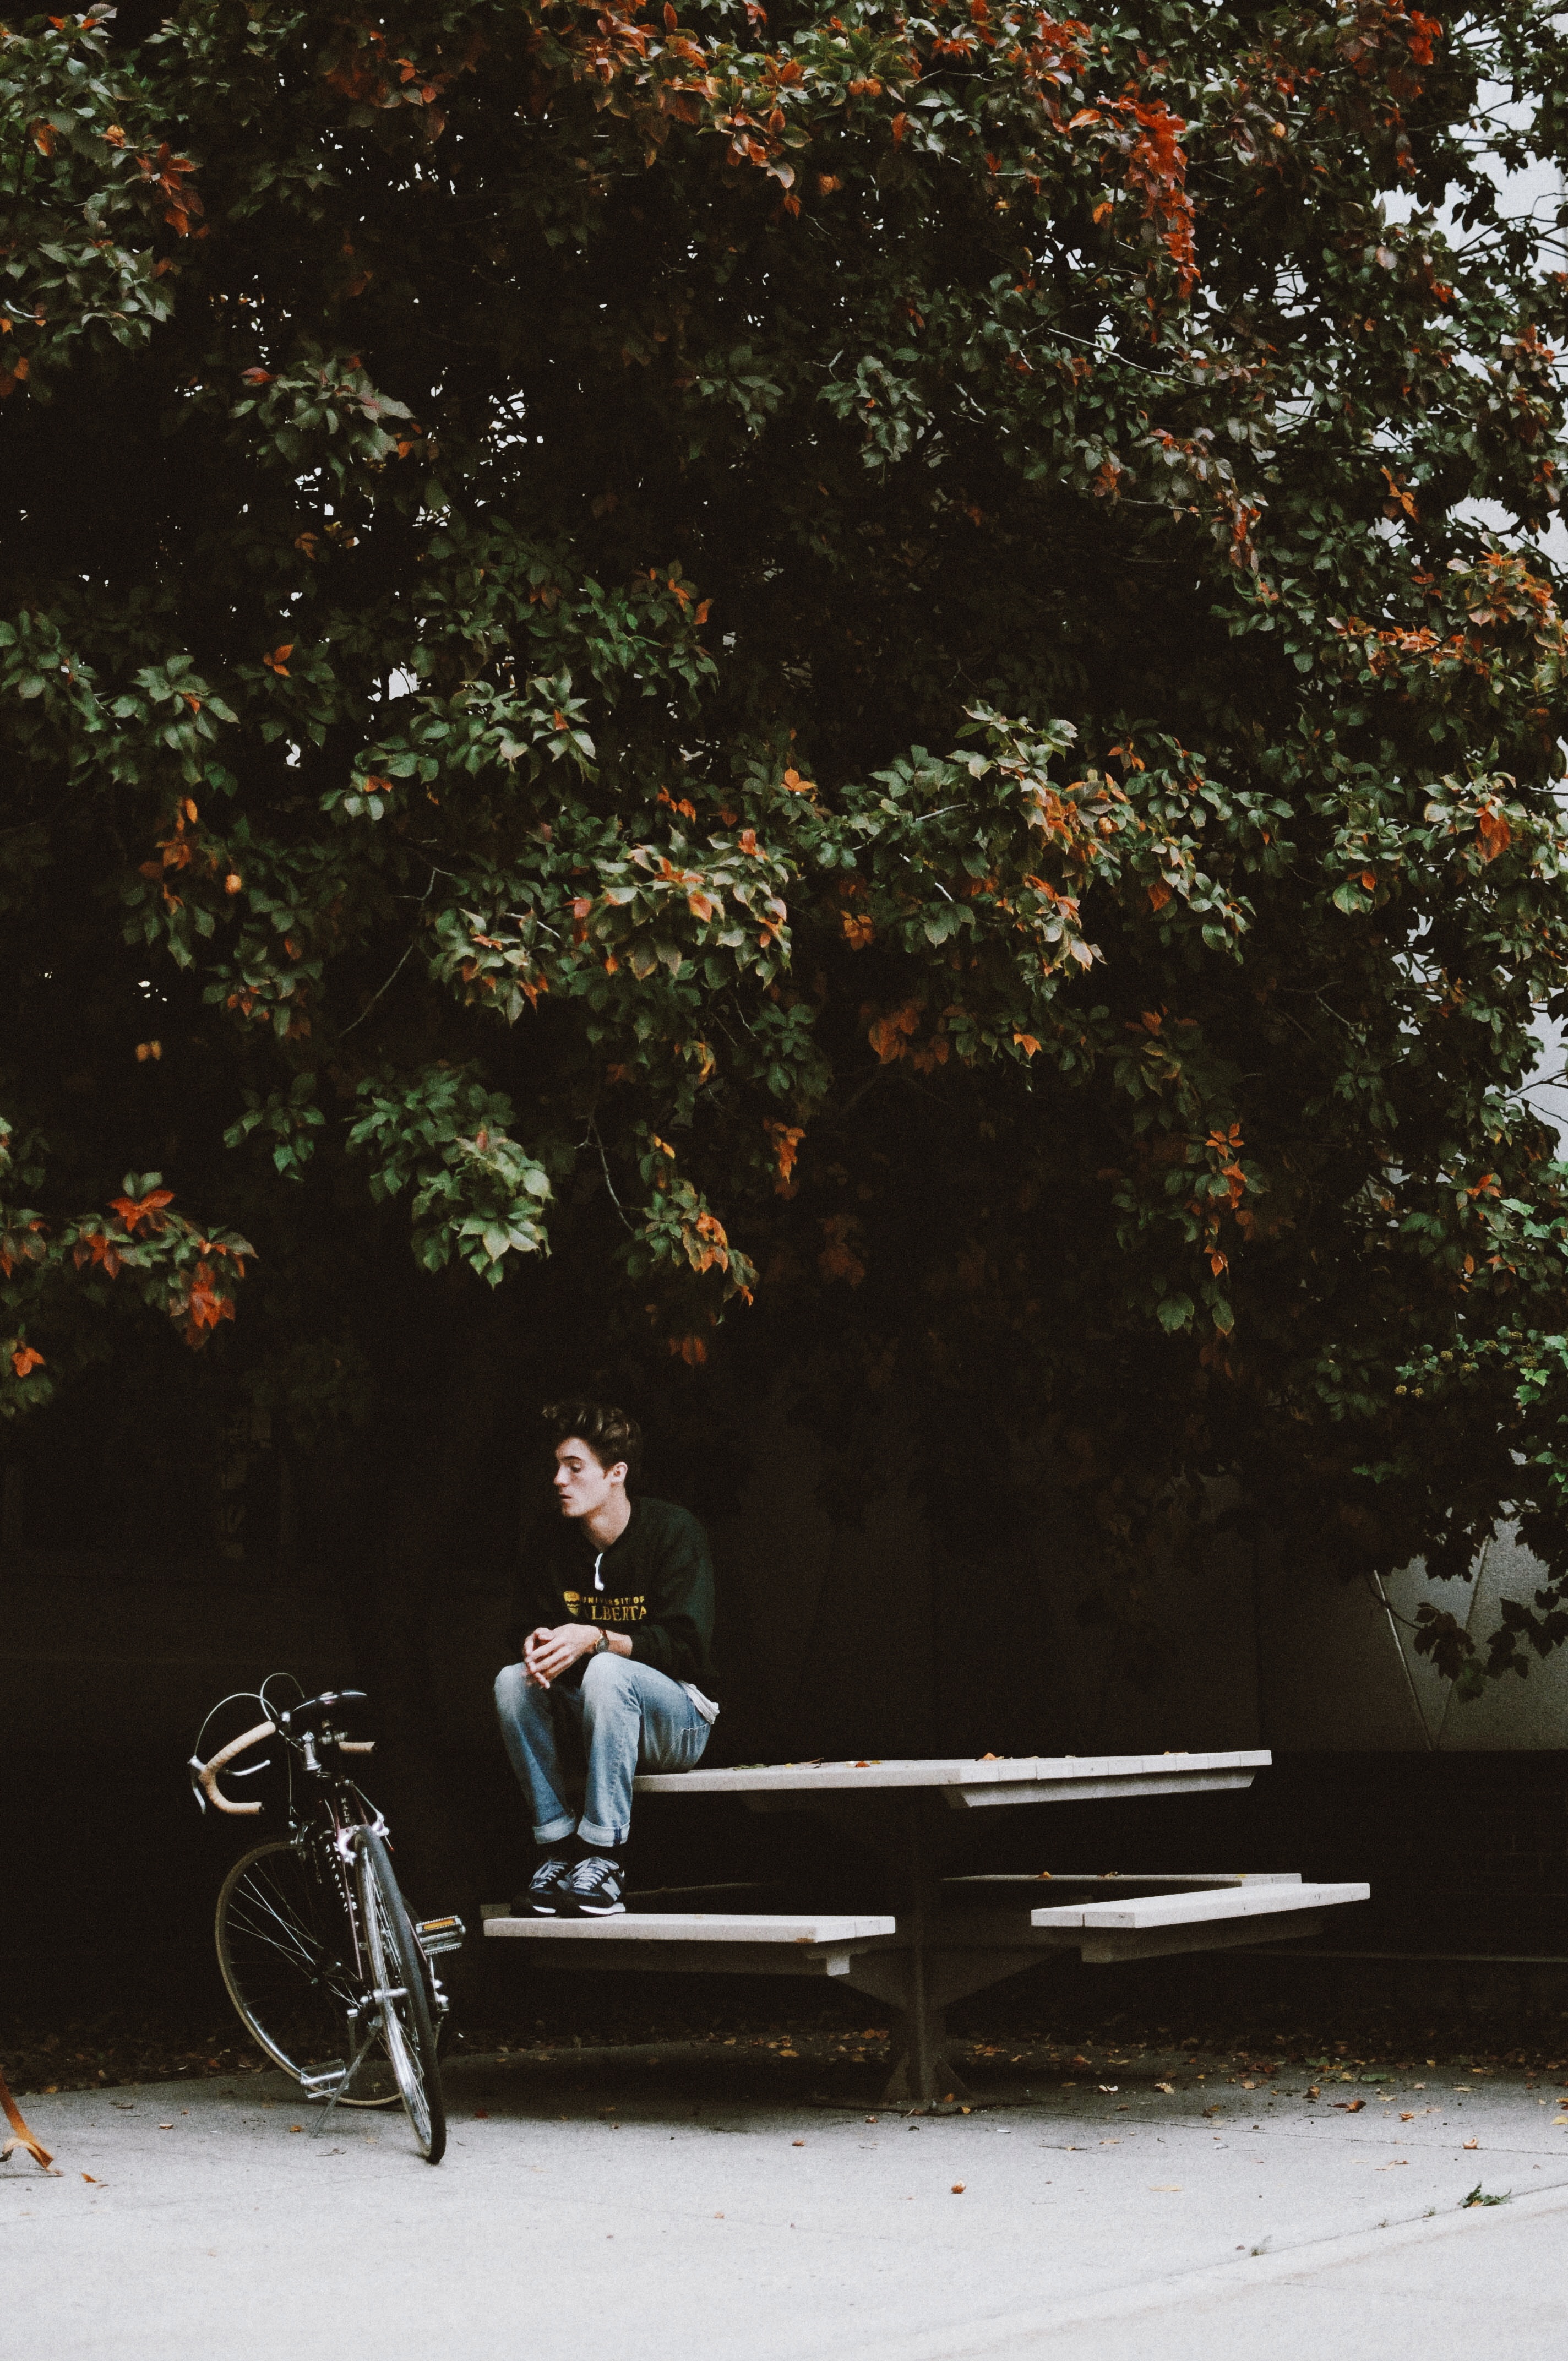
man, tree, person, snow, winter, morning, leaf, bicycle, spring, vehicle, autumn, weather, season, furnishing, woody plant